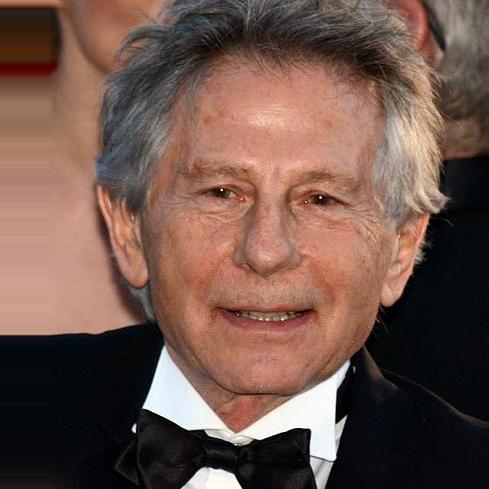
Age: 79